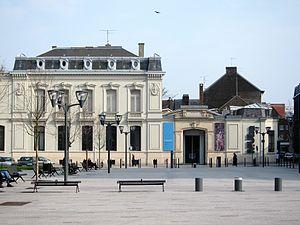
L'entrée du MUba Eugène Leroy à Tourcoing (Nord).
La région Nord-Pas-de-Calais recense plus de deux-cents musées. Parmi eux, 47 sont labellisés Musée de France.
Charles Maillard, né à Aubry-du-Hainaut le 12 octobre 1821 et mort à Tourcoing le 24 décembre 1875, est un architecte Français
Le MUba Eugène-Leroy, dénomination du musée des Beaux-Arts de Tourcoing depuis 2009, est situé près de la mairie, dans un bel hôtel particulier datant de 1866, l'hôtel Roussel-Defontaine, représentatif de l'architecture en vogue sous Napoléon III. En 1930 de nouvelles ailes ont été ajoutées afin d'augmenter sa superficie.